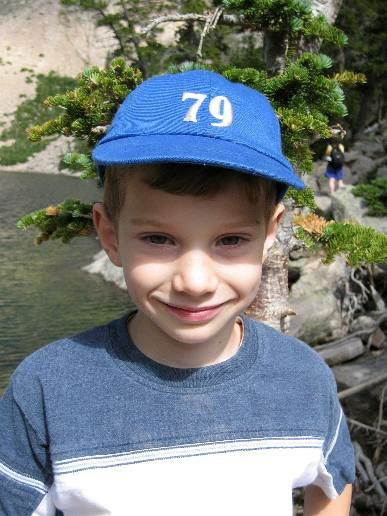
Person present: Yes